Hasmonean civil war

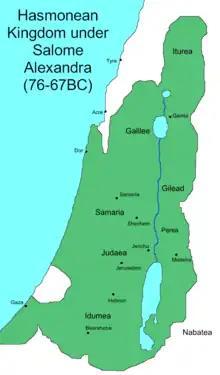
Hasmonean Kingdom under Salome Alexandra

The Hasmonean Dynasty had been established after the Maccabean Revolt and had gained independence from the Seleucid Empire, after which it became a powerful regional kingdom. The kingdom reached its greatest extent during the reigns of Alexander Jannaeus and Salome Alexandra, who had two sons, Hyrcanus and Aristobulus. Hyrcanus, the elder son, was not as popular with the people and mostly sided with the Pharisees, while his younger brother Aristobulus was very ambitious and popular and tended to side with the Sadducees. For this reason, Aristobulus began making connections with military officials and owners of bastions even during his mother's lifetime.